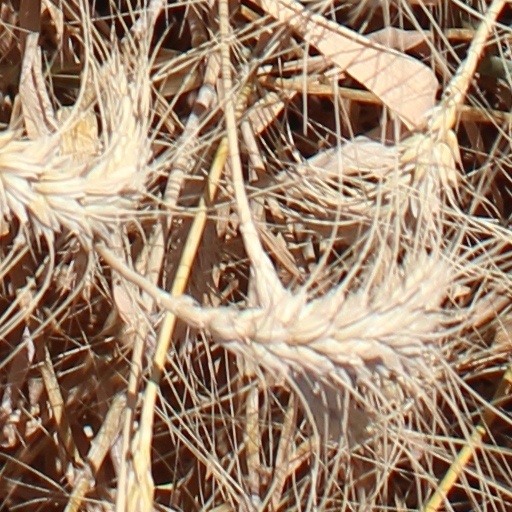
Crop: wheat